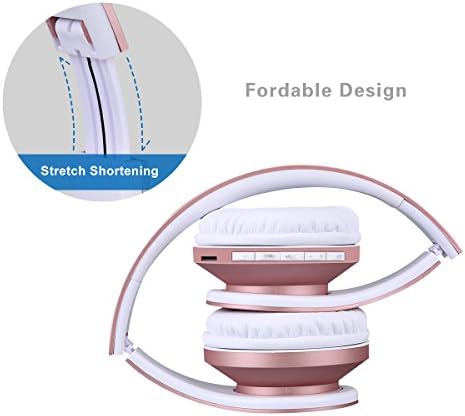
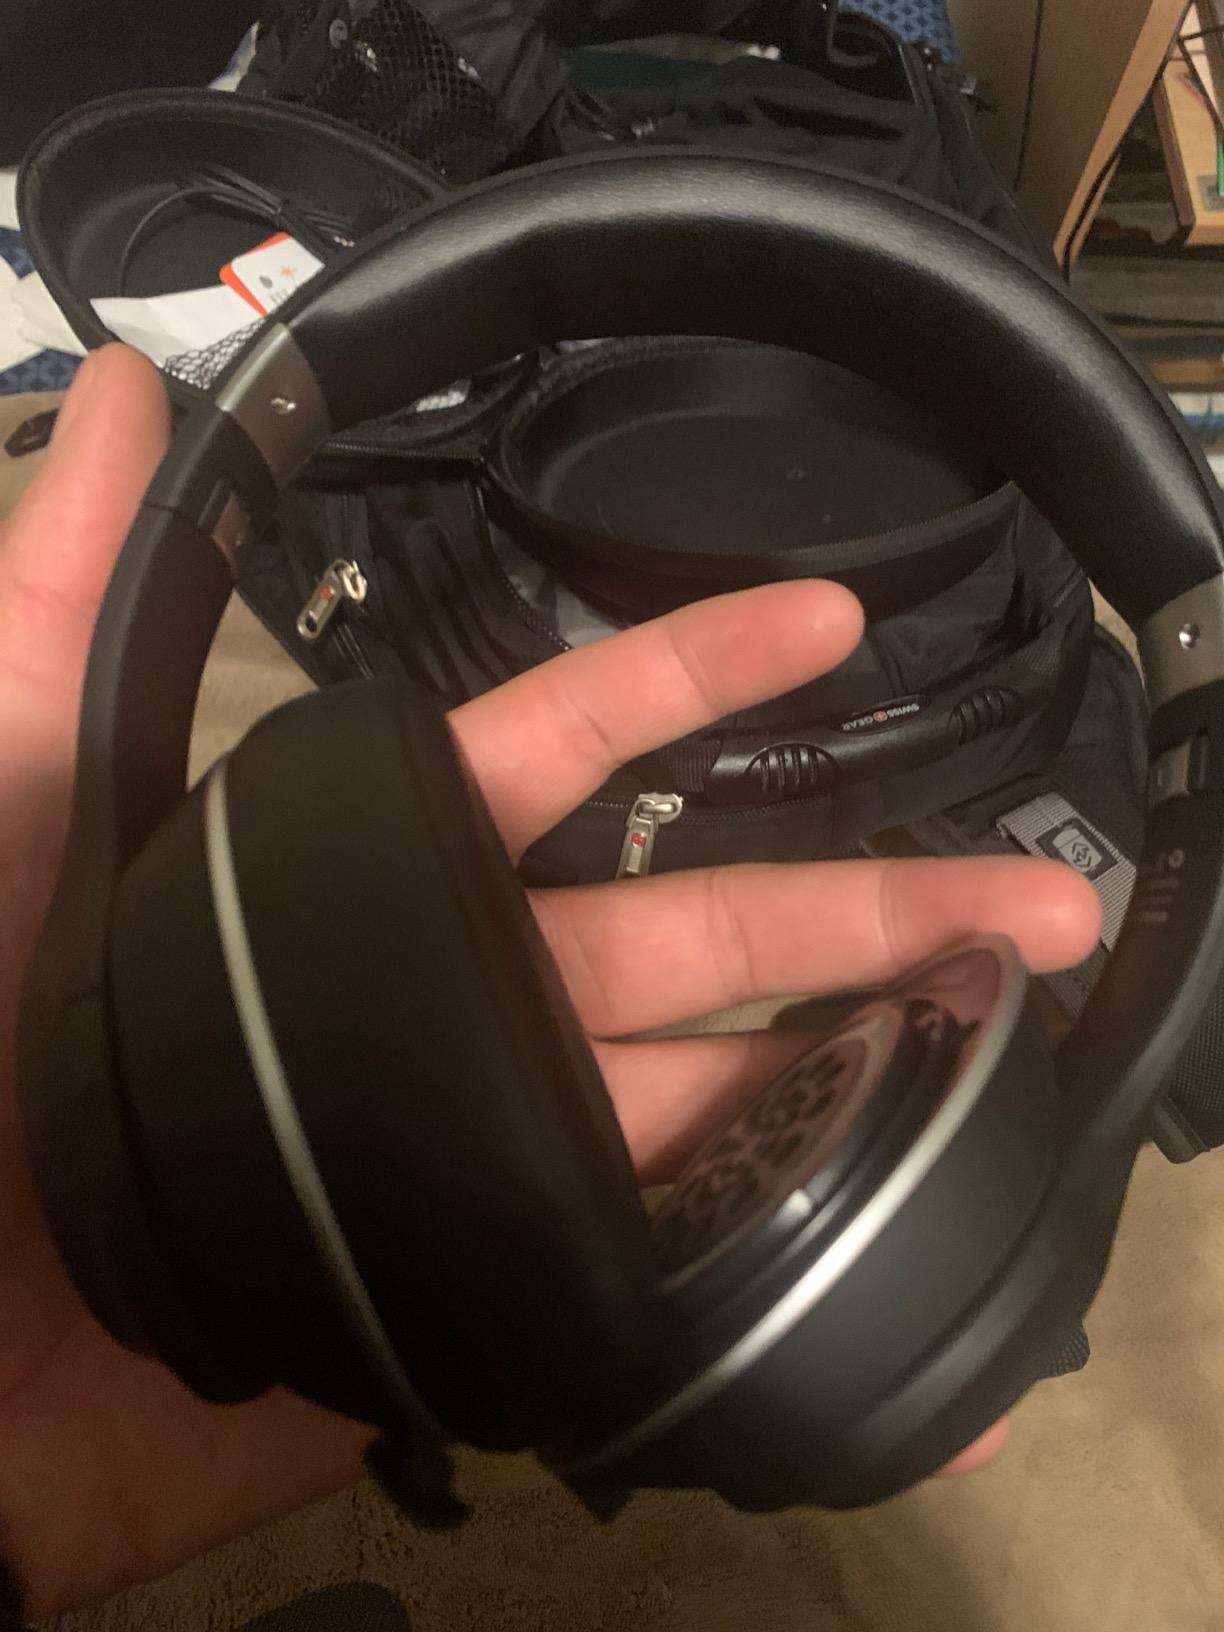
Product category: headphones
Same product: no